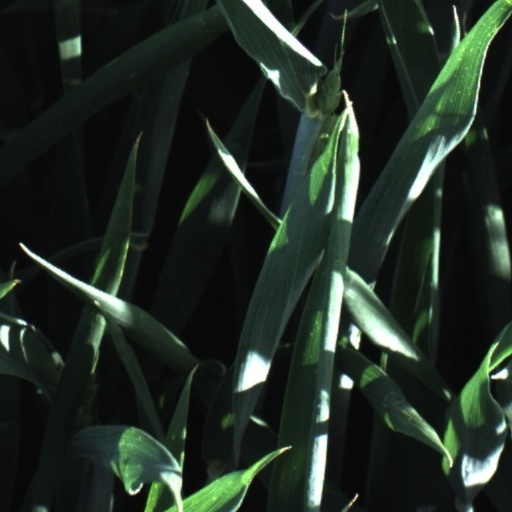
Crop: wheat